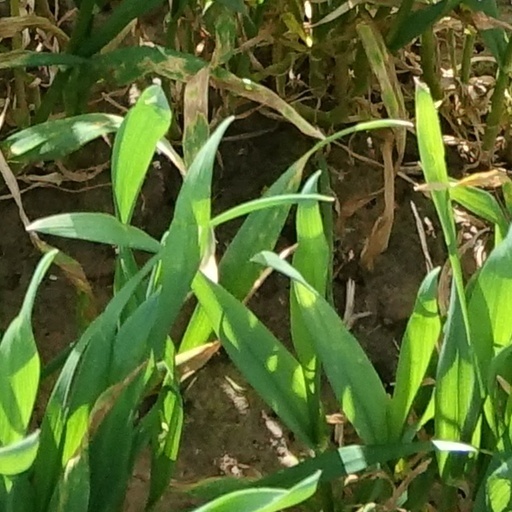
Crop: wheat